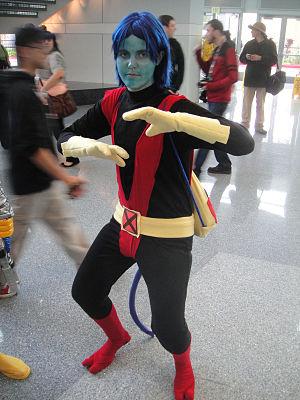
Kurt Wagner, alias Diablo est un super-héros évoluant dans l'univers Marvel de la maison d'édition Marvel Comics. Créé par le scénariste Len Wein et le dessinateur Dave Cockrum, le personnage de fiction apparaît pour la première fois dans le comic book Giant-Size X-Men #1 en mai 1975, en compagnie des Nouveaux X-Men.